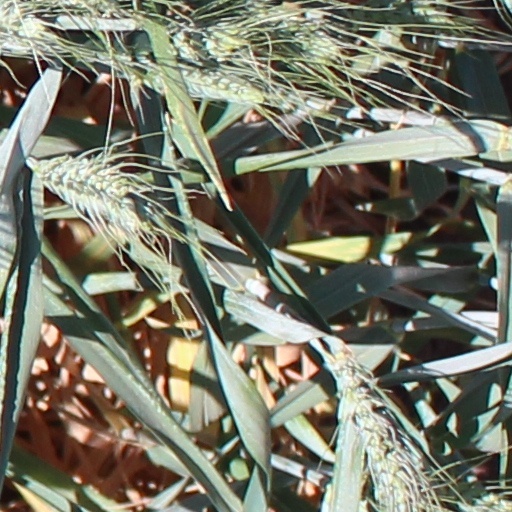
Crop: wheat